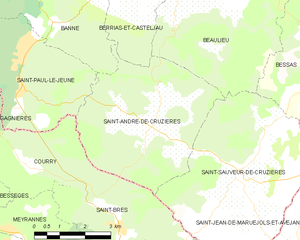
Carte des communes françaises: Saint-André-de-Cruzières